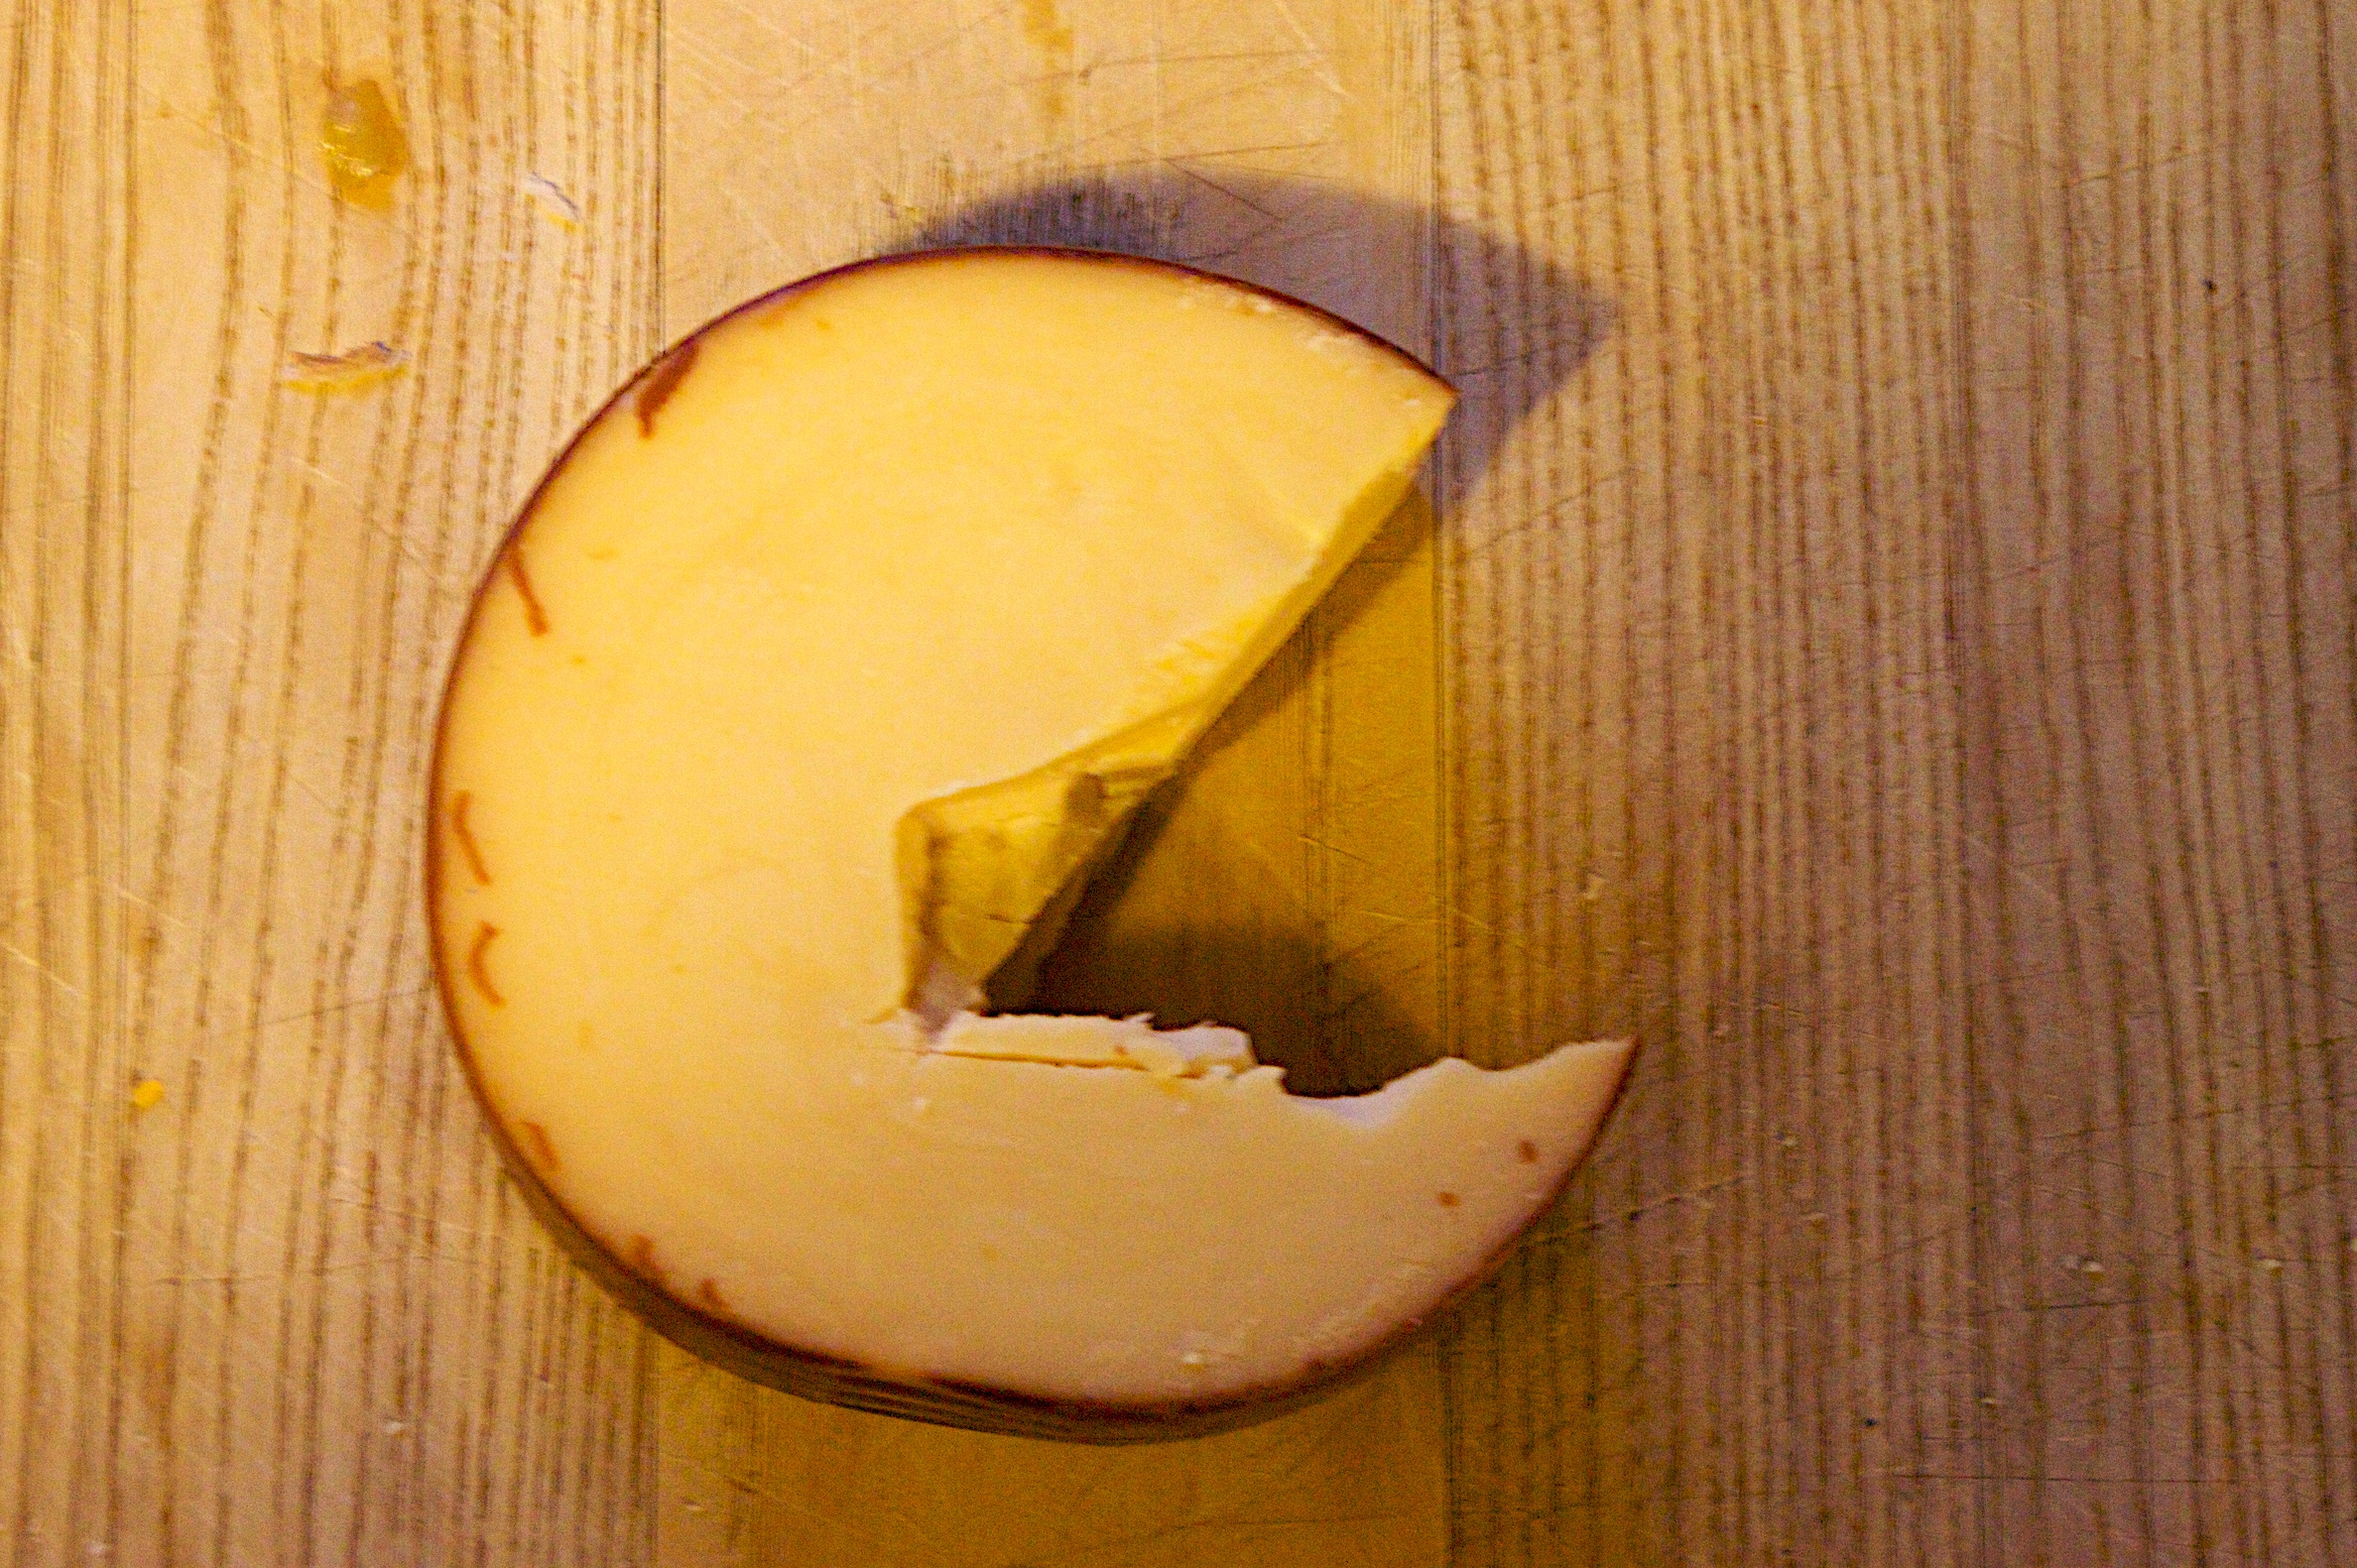
plant, fruit, food, produce, vegetable, yellow, coconut, 18270mm, flowering plant, land plant